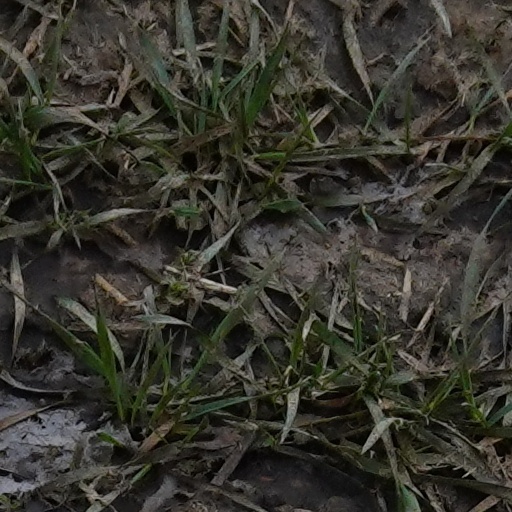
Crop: wheat